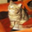
Label: cat